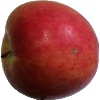
Label: Apple Crimson Snow 1